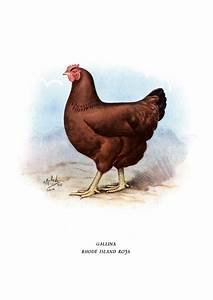
Label: chicken